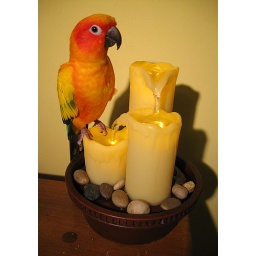
I walked into my room and found Rudy standing atop the candle fountain, dipping his toes in the water!